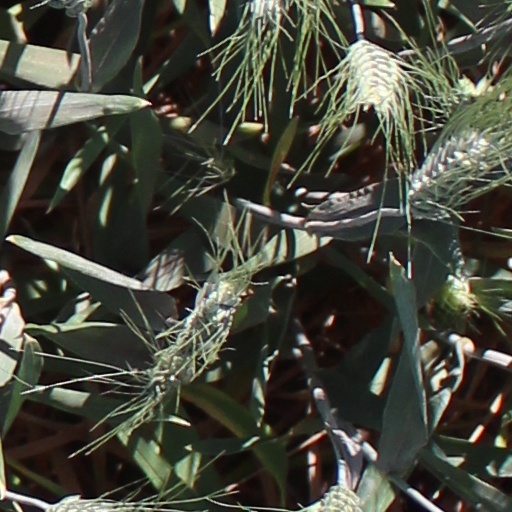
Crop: wheat